Jacob Kalff

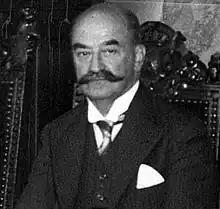
Kalff in 1933

Jacob Adriaan Kalff (27 April 1869 – 13 January 1935) was a Dutch businessperson and politician. He was a member of the Liberal State Party. He was director of the Nederlandse Spoorwegen and served as Minister of Transport and Water Management.